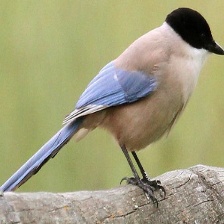
Species: IBERIAN MAGPIE
Scientific name: CYANOPICA COOKI
ImageNet parent category: magpie